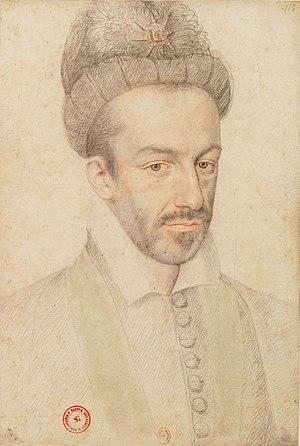
Portrait au crayon du roi Henri III, par Jean Decourt (anciennement attribué à Étienne Dumonstier).
Henri III, né le 19 septembre 1551 à Fontainebleau et mort assassiné le 2 août 1589 à Saint-Cloud, est roi de Pologne sous le nom d'Henri Iᵉʳ de 1573 à 1575 et roi de France de 1574 à 1589. Il est le dernier roi de la dynastie des Valois.
L'assassinat d'Henri III, roi de France depuis 1574, a eu lieu le 1ᵉʳ août 1589 au château de Saint-Cloud. Henri III meurt poignardé par Jacques Clément, moine dominicain ligueur, qui estimait que le roi était l'ennemi déclaré du catholicisme depuis qu'il a commandité l'assassinat du duc de Guise.
La liste des monarques de France réunit les rois et les empereurs qui ont régné sur la France, au travers des différentes constructions politiques, territoriales et dynastiques qui se succédèrent. Parmi les différents moments de cette royauté française, on distingue l'époque des royaumes francs au haut Moyen Âge, le royaume de France en tant que tel jusqu'à la Révolution française, puis le Premier Empire, la Restauration, la monarchie de Juillet et enfin le Second Empire. Le dernier monarque ayant régné en France est l'empereur Napoléon III, déchu officiellement le 1ᵉʳ mars 1871, après la défaite de Sedan. Jusqu'alors, la France avait toujours été une monarchie ou un empire, hormis durant deux périodes : la Première République, du 22 septembre 1792 au 18 mai 1804, et la Deuxième République, du 24 février 1848 au 2 décembre 1852.
Ceci est une liste des rois et ducs de Bretagne qui régnèrent sur la Bretagne jusqu'en 1547, à l'exception de trois périodes : les guerres de succession entre la maison de Vannes et celle de Rennes, de 874 à 890 ; l'invasion normande de la Bretagne au cours de la première partie du Xᵉ siècle ; et la guerre de Succession de Bretagne de 1341 à 1365.